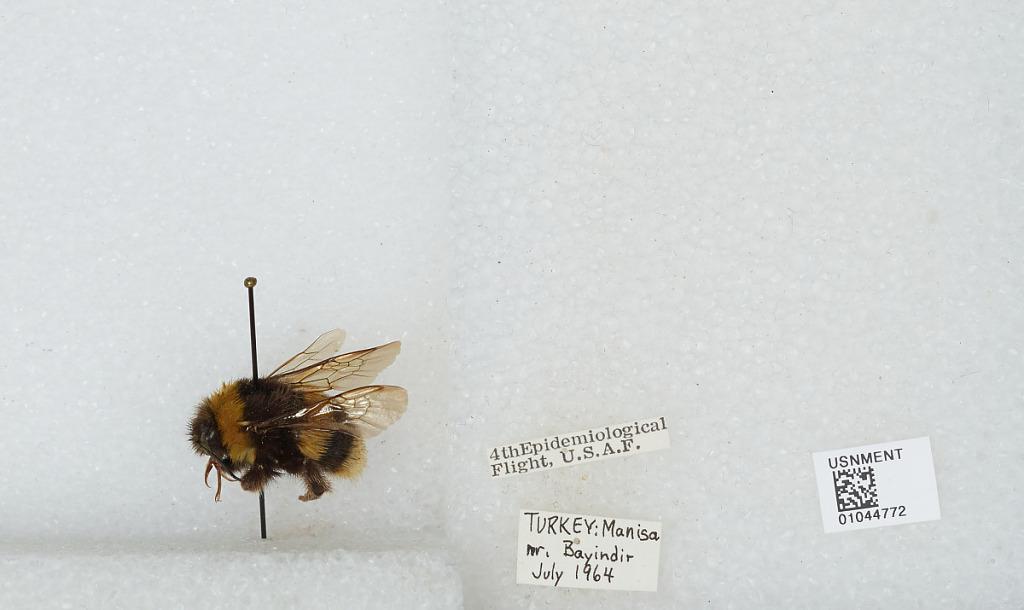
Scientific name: Bombus sp.
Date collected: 1964-7-
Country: Turkey
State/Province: Manisa
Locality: near Bayindir
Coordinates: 38.2174, 27.6479